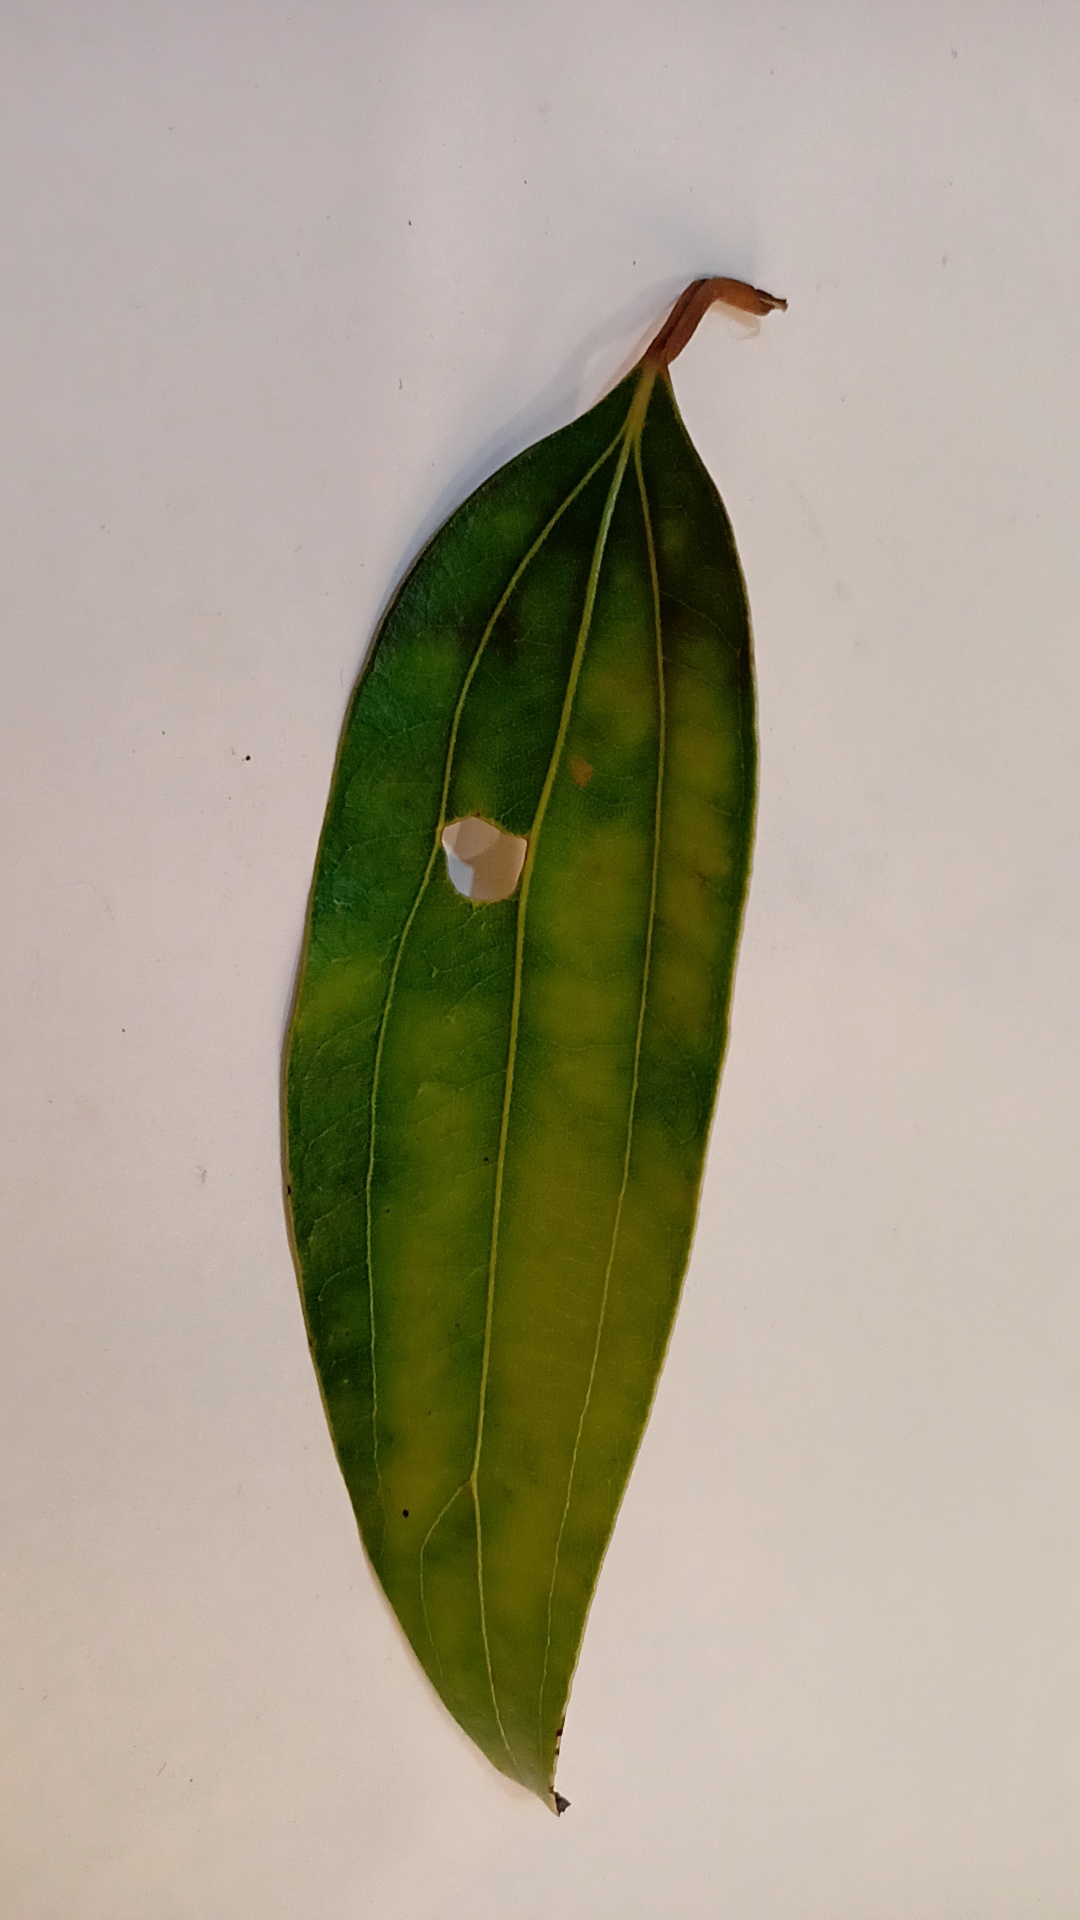
Label: Disease